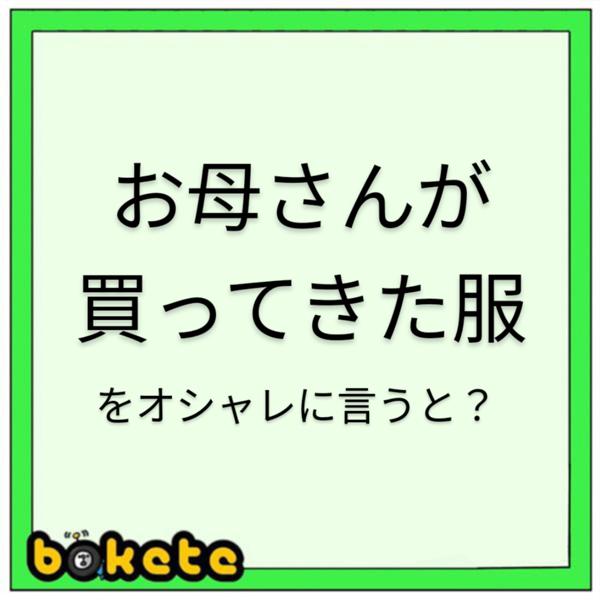
回答: オカンティ